Potrero Hill

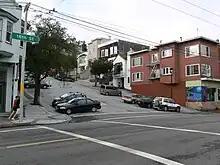
18th St. and Texas St.

Potrero Hill was spared from the earthquake that struck San Francisco in 1906. Displaced San Franciscans set up tents and shelter on the hill. Many residents moved to the hill after their dwellings were devastated by fire, including a large population of Russian and Slovenian immigrants who previously resided in South of Market. The influx of new residents to Potrero Hill diversified the neighborhood's demographic.